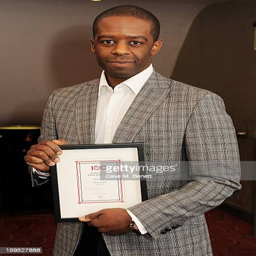
winner of award category attends awards